Thanatosdrakon

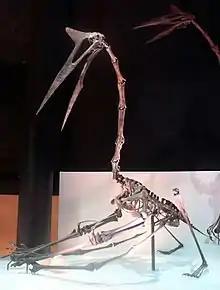
Skeletal reconstruction of the related "Quetzalcoatlus" from North America

"Thanatosdrakon" is known from the uppermost levels of the Plottier Formation, which represents a floodplain with ephemeral rivers and consists of mudstone, siltstone, claystone and sandstone, suggesting it lived in a continental environment created by the low-gradient wandering rivers that laid down alluvial deposits across the formation.